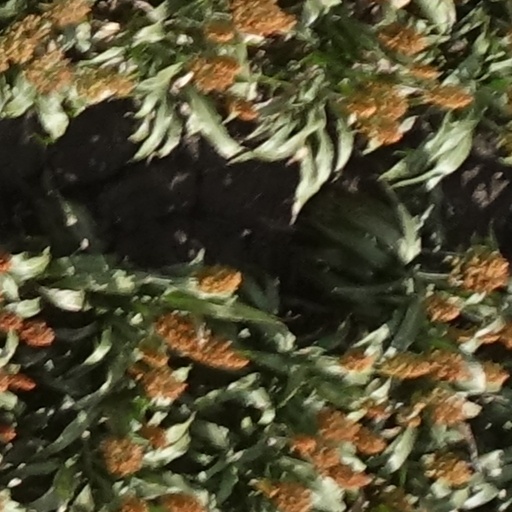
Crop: sorghum